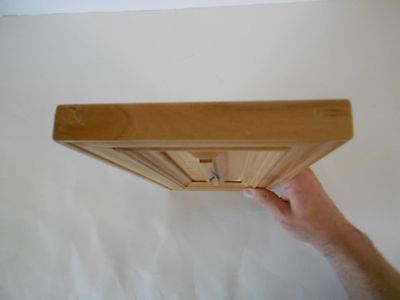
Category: cabinet